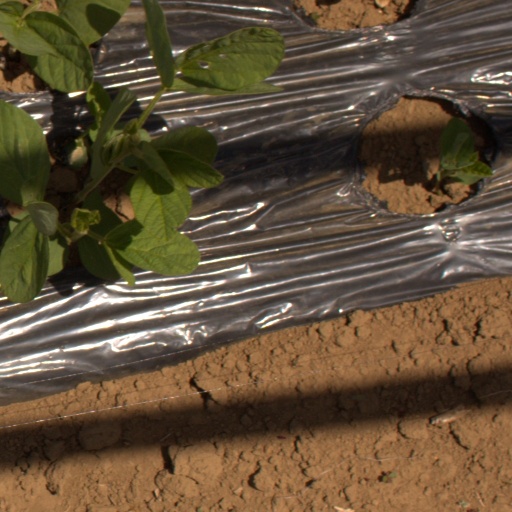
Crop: Jerusalem artichoke